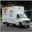
Label: truck